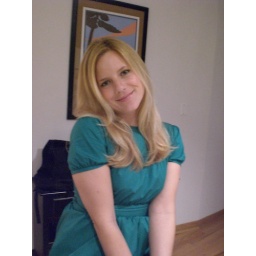
Erica in a new green dress